Marvic Leonen

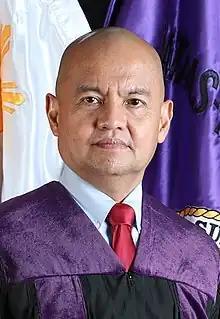
Leonen in December 2022

Mario Victor "Marvic" Famorca Leonen (born December 29, 1962) is a Filipino jurist who has served as an associate Justice of the Supreme Court of the Philippines since 2012. President Benigno Aquino III appointed Leonen to the position at the age of 49, making him the second-youngest jurist in the court's history. Following the retirement of Estela Perlas-Bernabe in 2022, he has been the senior associate justice of the court.